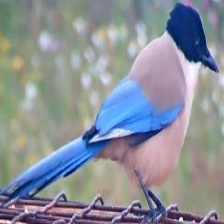
Species: IBERIAN MAGPIE
Scientific name: CYANOPICA COOKI
ImageNet parent category: magpie